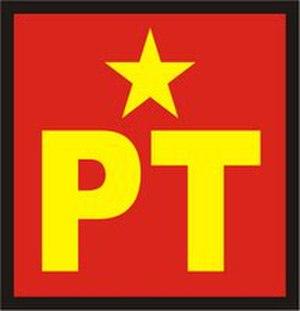
Les élections fédérales des États-Unis mexicains de 2012 se sont tenues le dimanche 1ᵉʳ juillet 2012 et comprenaient :